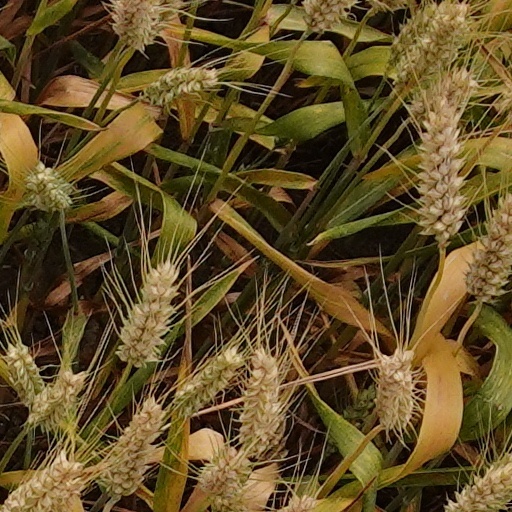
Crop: wheat